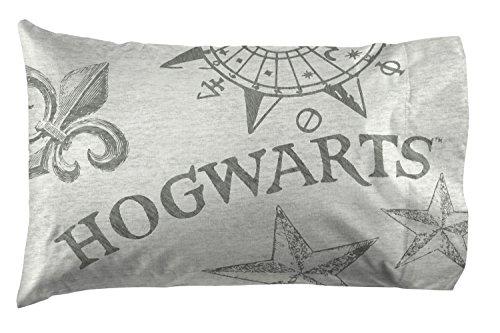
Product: Jay Franco Harry Potter Spellbound 3 Piece Twin Sheet Set
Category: Home & Kitchen | Bedding | Kids' Bedding | Sheets & Pillowcases | Sheet & Pillowcase Sets
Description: With it's vibrant colors and cozy feel, this Harry Potter twin sheet set is sure to make bedtime fun.
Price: $29.69
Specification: PackageDimensions:7x7x3.8inches|ItemWeight:1.75pounds|ShippingWeight:1.75pounds(Viewshippingratesandpolicies)|Manufacturer:JayFranco&Sons|ASIN:B076VQR527|Itemmodelnumber:JF21198CD